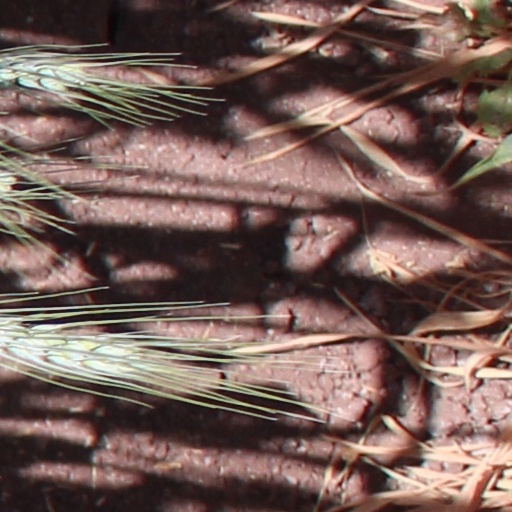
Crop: wheat